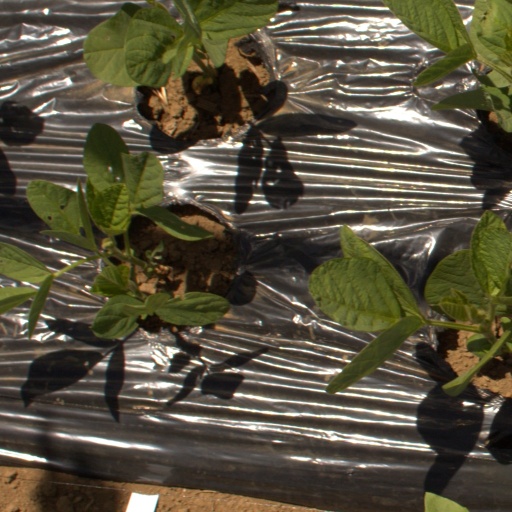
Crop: Jerusalem artichoke